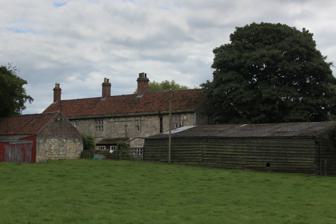
Building: Steeton Hall Farm
Country: United Kingdom
Year built: 1474
The house, in 2019 Steeton Hall Farm is a historic building in the civil parish of Steeton, North Yorkshire , south-west of York in England. Steeton Hall was in existence by the 12th century, when a chapel was built.  In about 1474, Guy Fairfax replaced the old hall with a large manor house , with a moat .  In the 1558, his descendent, William Fairfax , made an inventory of the property, which had nine bedrooms, two studies, a hall and a parlour. In the early 18th century, the building was reduced in size, with the demolition of its wings, and the building later became a farmhouse.  The chapel was converted into a granary , and demolished in 1873.  The house was Grade II* listed in 1985. The building is constructed of Magnesian Limestone , with a slate and pantile roof, and brick chimneys.  There is also a brick extension, dating from the 20th century.  The house is two storeys high, and has seven first floor windows, with the entrance door under the sixth window.  The doorway has a Tudor arch , and the door is panelled.  Most of the windows have mullion and transoms , and inside some boxed timber beams are visible. Outside the house, there is a 20-metre wall, built in the 15th century of Magnesian Limestone, which originally formed part of a range of buildings.  It incorporates a 12th-century archway, which was the entrance to the chapel.  This structure is Grade II listed . Part of the moat also survives, as a ditch. References ^ a b "Steeton Hall" . Heritage Gateway . Historic England . ^ a b Historic England . "Steeton Hall Farm (1301050)" . National Heritage List for England . ^ Sheahan, J. J.; Whellan, T. (1855). History and topography of the city of York; the Ainsty wapentake; and the East riding of Yorkshire . T. Whellan & Co. ^ Historic England . "ARCHWAY AND WALL ADJOINING SOUTH-WEST CORNER OF STEETON HALL FARM RUNNING SOUTH FOR APPROXIMATELY 20 METRES (1132469)" . National Heritage List for England . 53°53′30″N 1°11′25″W / 53.8916°N 1.1904°W / 53.8916; -1.1904